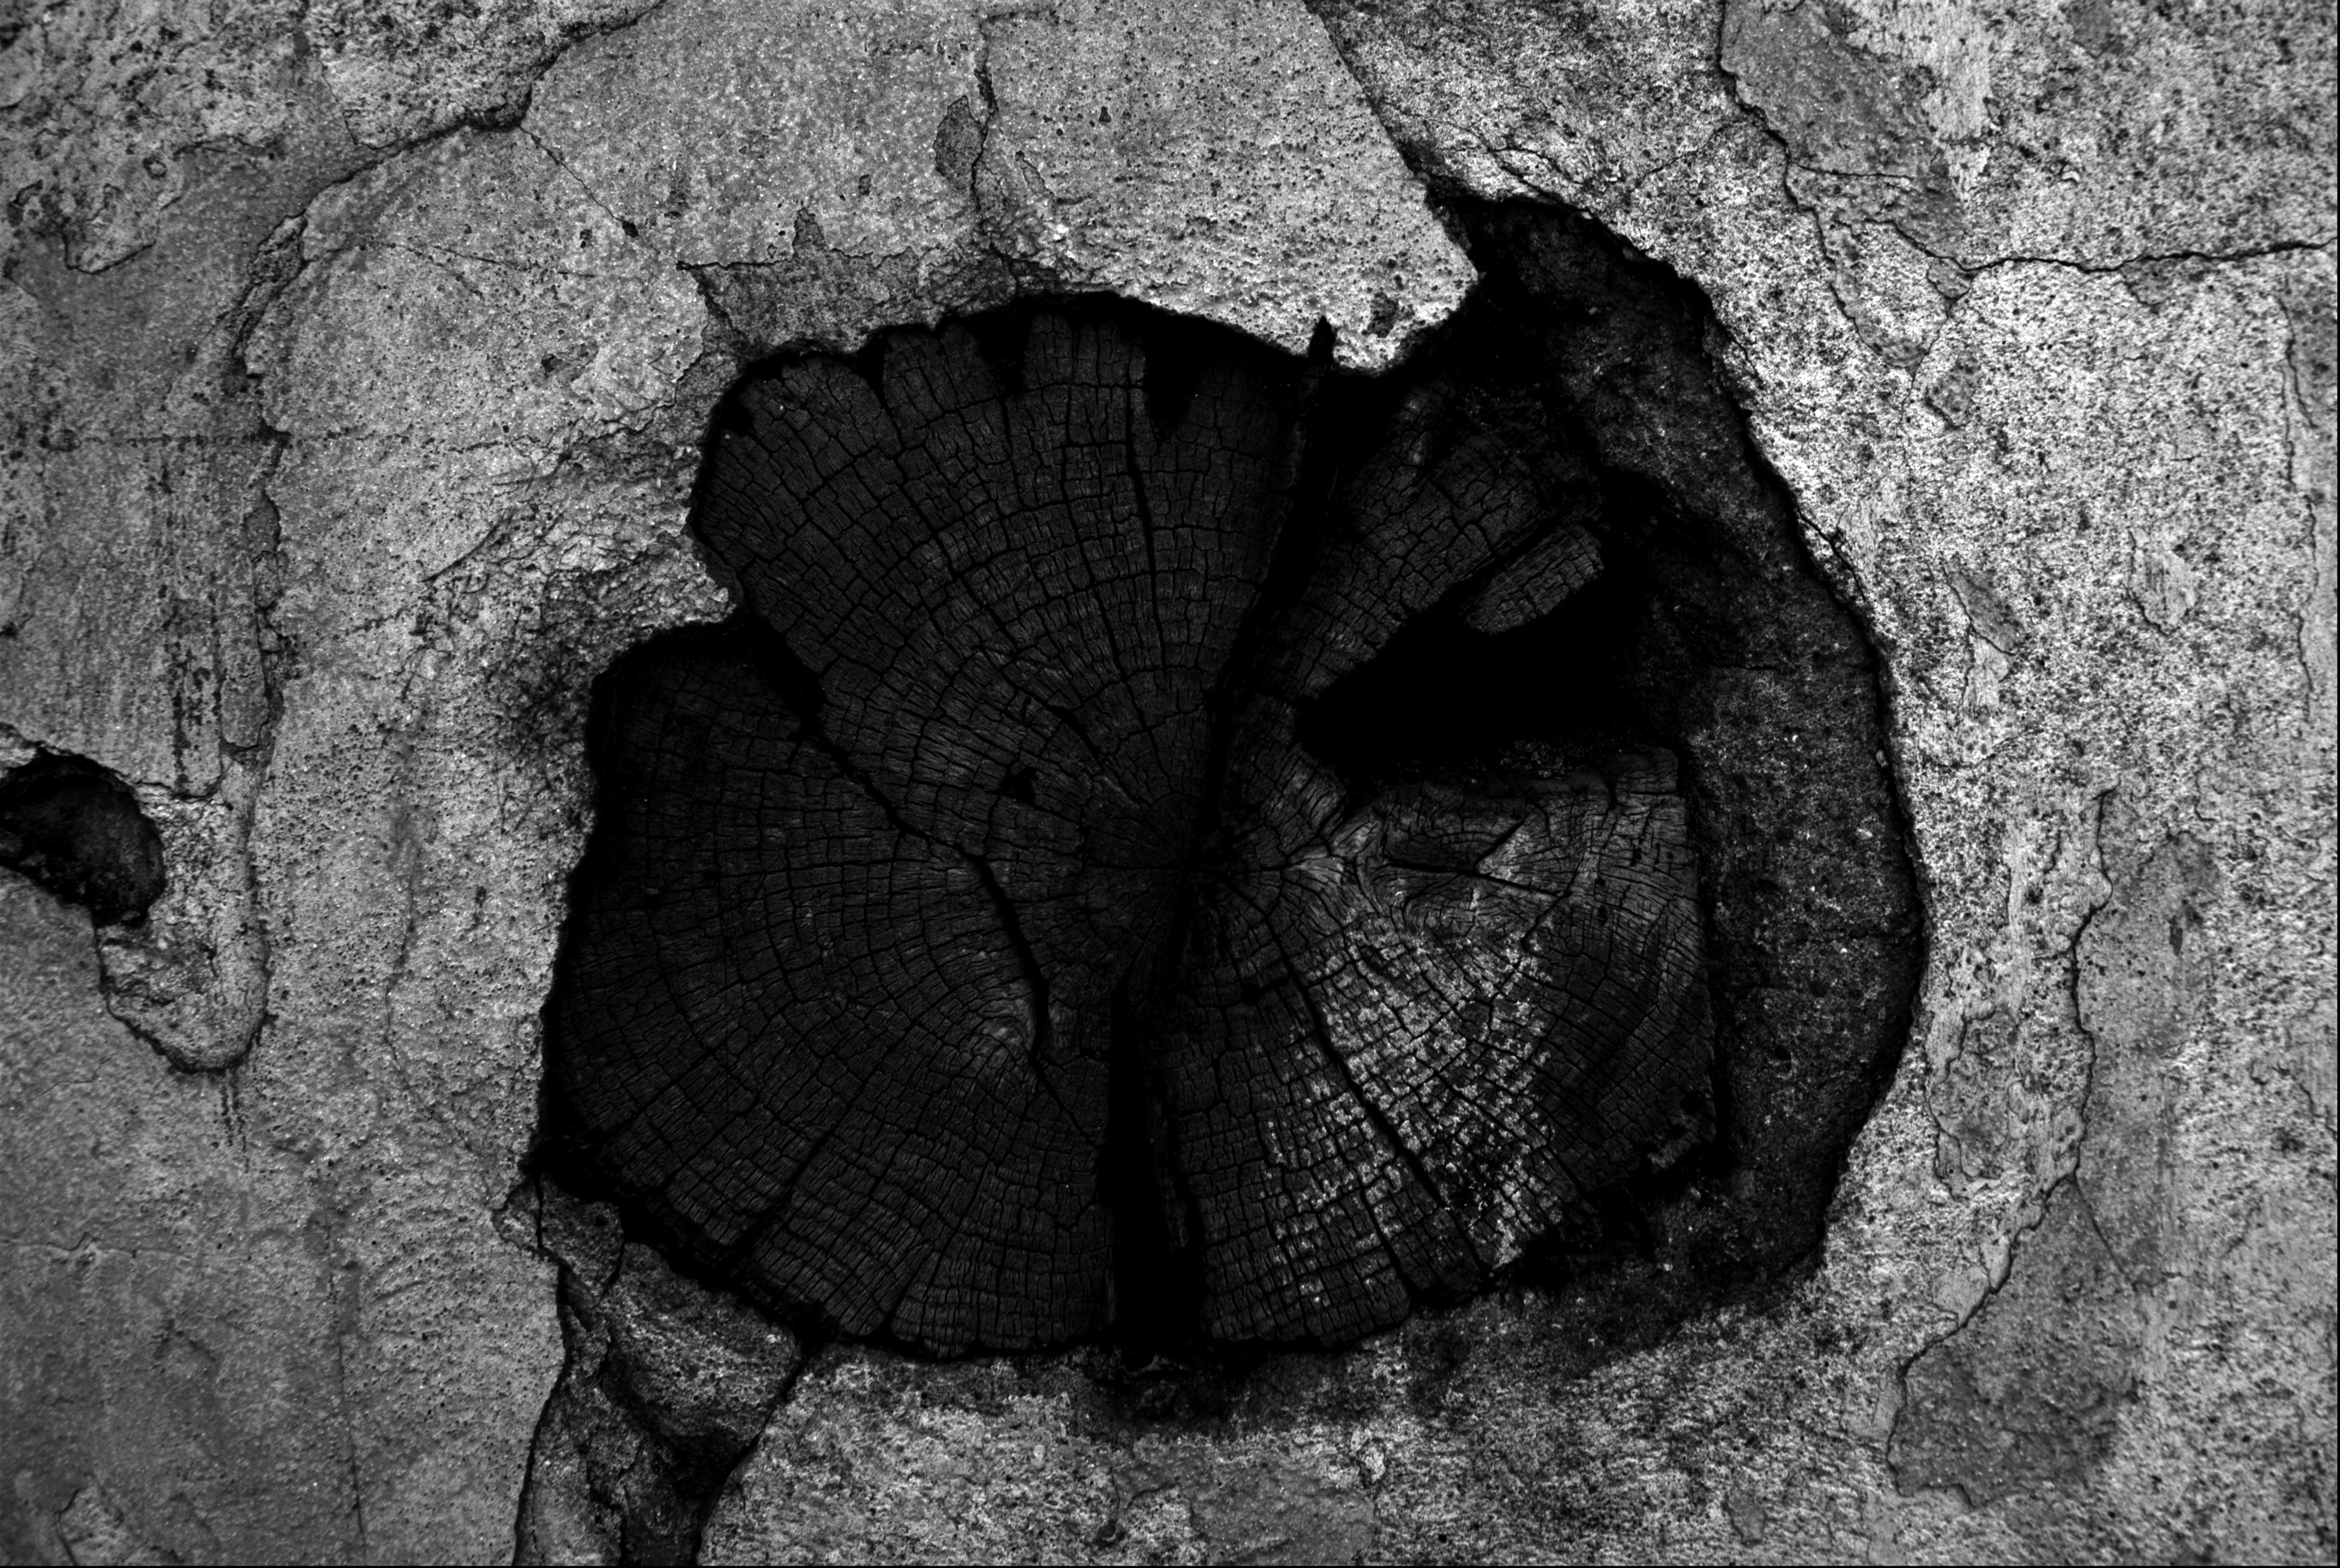
rock, black and white, architecture, wood, white, photography, texture, shadow, darkness, black, monochrome, sculpture, wooden, photograph, image, monochrome photography